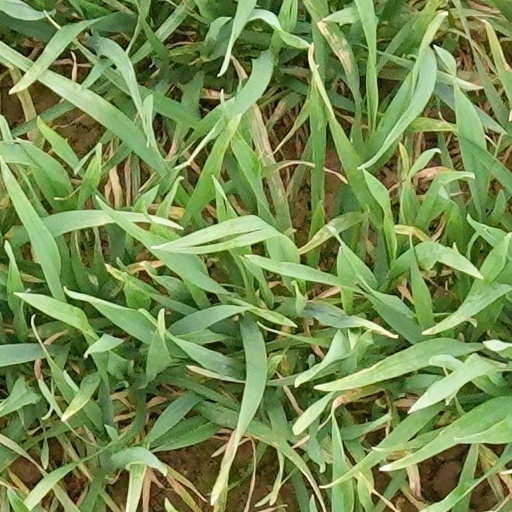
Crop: wheat